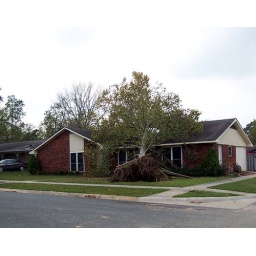
Another downed tree on home in Green Acres Subdivision, DeRidder.